Facesitting

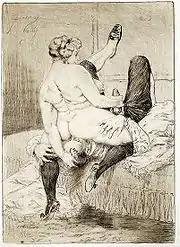
Facesitting, Heinrich Lossow (1843–1897)

Facesitting is common among dominant and submissive individuals, for demonstrating superiority and for sexual gratification. The full-weight body-pressure, smothering, moisture, body odors, and darkness can be perceived as powerful sexual attractions or compulsions. The person sat upon may be in bondage, sexually submissive, or simply held down by the body-weight of the other person. In some cases, the submissive will consume the dominant's bodily wastes or be subjected to the dominant's flatulence. While the dominant is sitting on the submissive, the submissive might also lick their anus. In facesitting, the dominant may defecate on the submissive's face. Often, the dominant will flatuate on the submissive, which is often perceived as a sexual attraction.